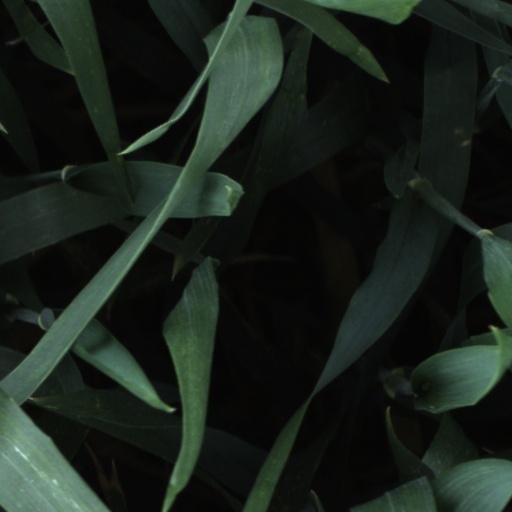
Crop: wheat